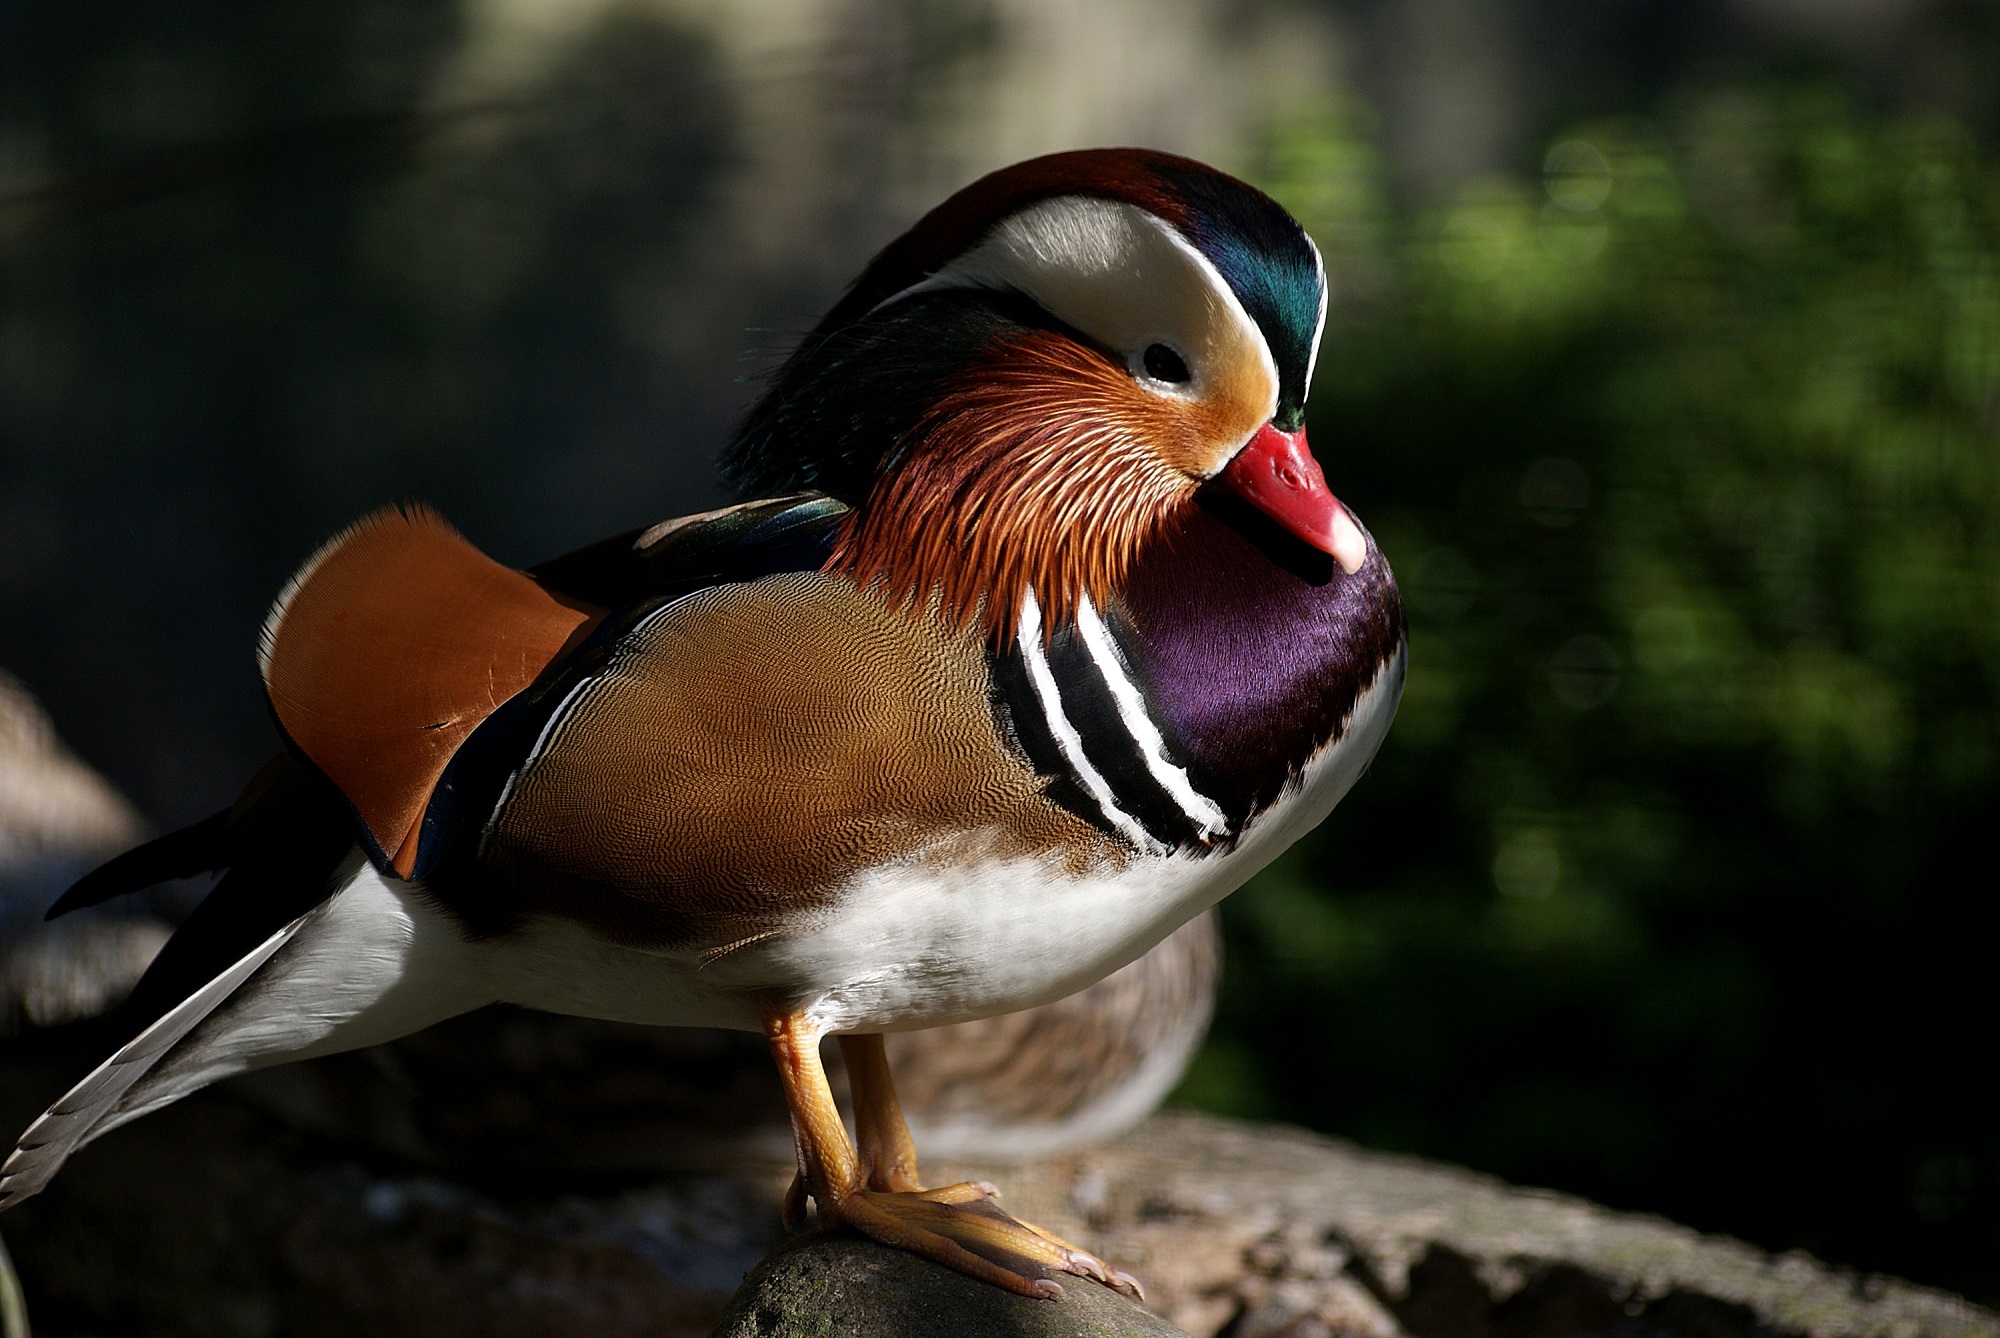
nature, rock, bird, male, wildlife, portrait, beak, colorful, fowl, fauna, puffin, close up, duck, feathers, vertebrate, waterfowl, water bird, mallard, carolina wood duck, ducks geese and swans